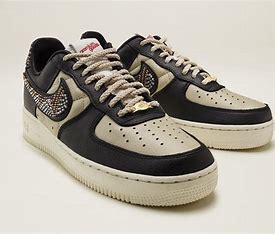
Brand: Nike
Model: Force 1